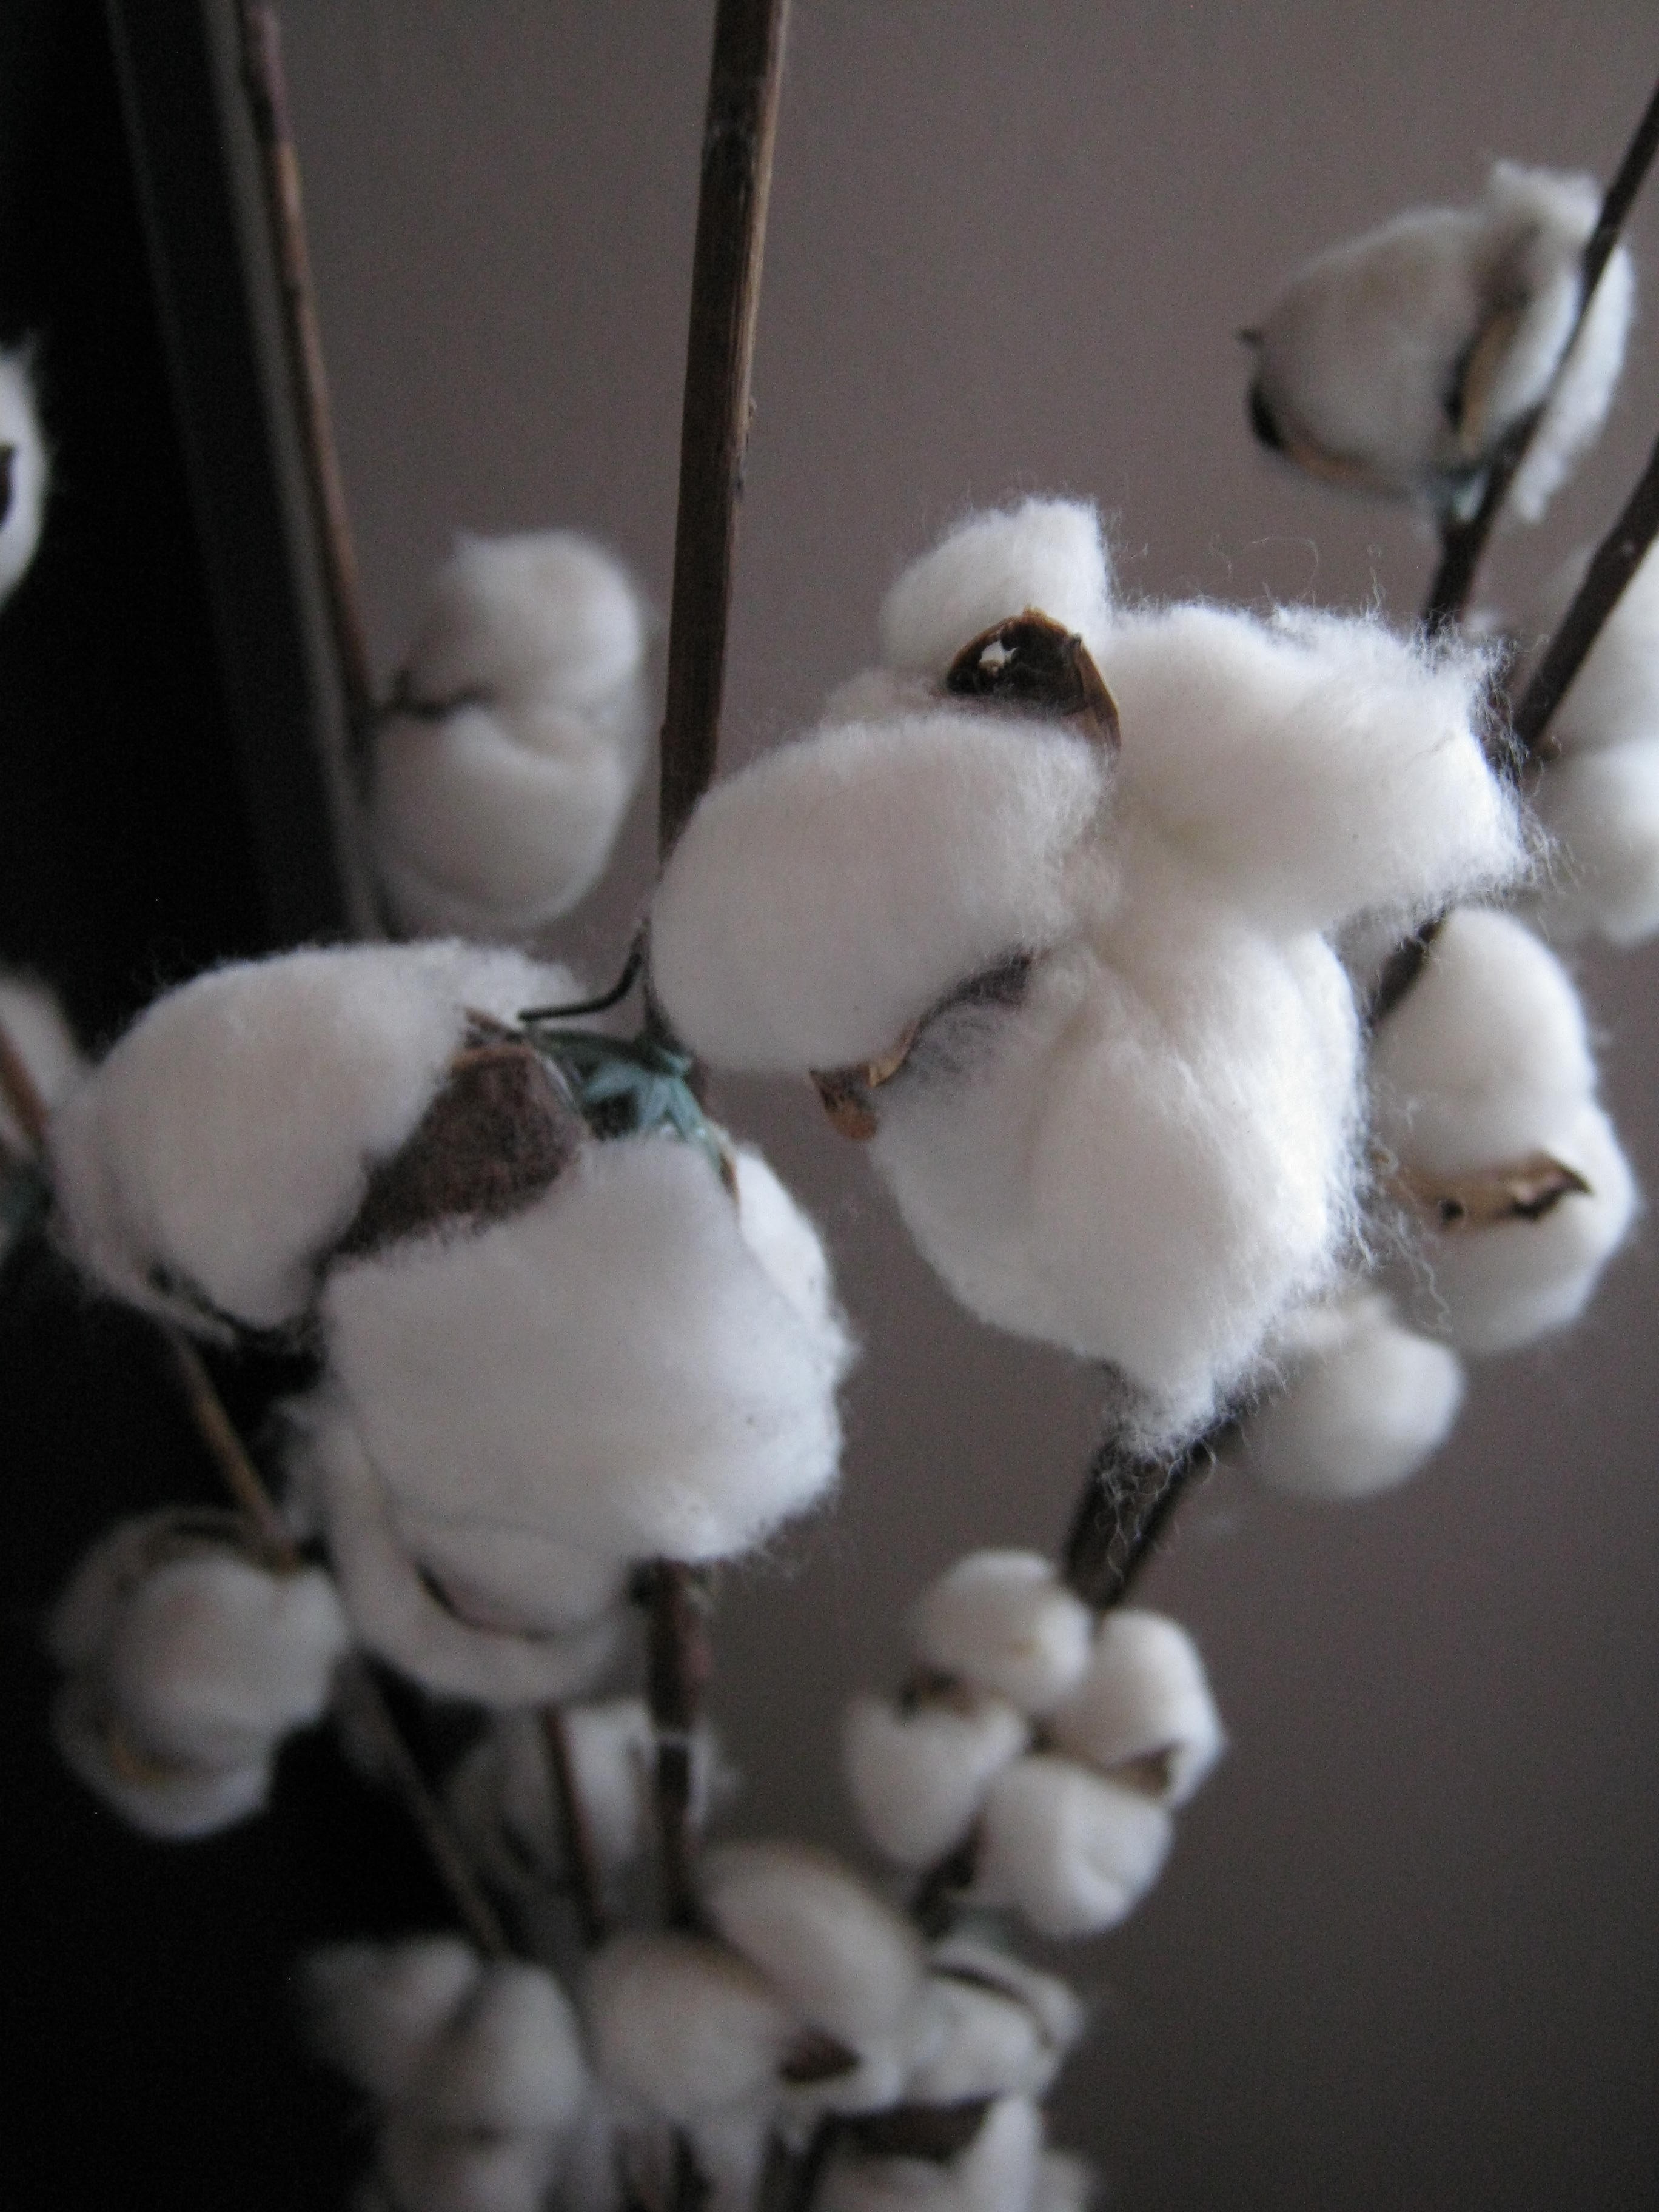
hand, plant, white, flower, petal, spring, material, close up, cotton, macro photography, woolly